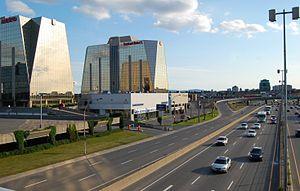
L'autoroute 40 à Anjou, Québec
Anjou est un des dix-neuf arrondissements urbains et un quartier de la ville de Montréal, au Québec. Avant les réorganisations municipales québécoises de 2002, il était constitué d’Anjou, une ville fondée en 1956 à partir de la paroisse de Saint-Léonard-de-Port-Maurice.
L'autoroute Métropolitaine, appelée aussi la Métropolitaine, est un segment de l'autoroute 40 d'une longueur de 21 kilomètres, à Montréal. Seule autoroute à traverser d'ouest en est l'île de Montréal, elle est aussi un tronçon officiel de la route Transcanadienne.